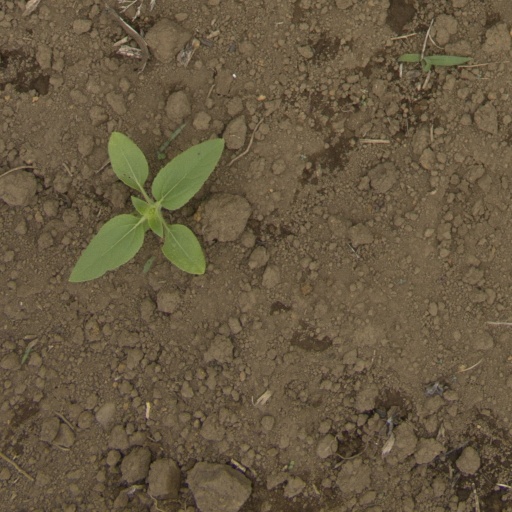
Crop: Jerusalem artichoke